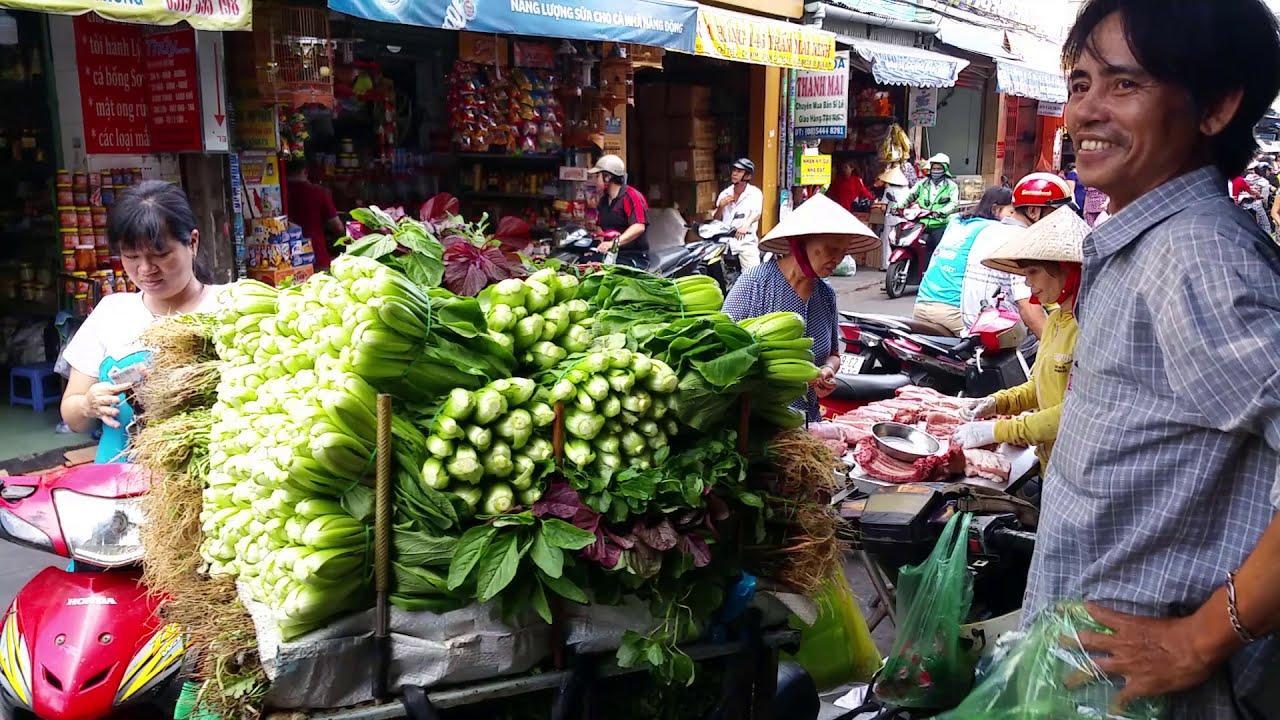
có một người đàn ông đang đứng bên một xe chở rau